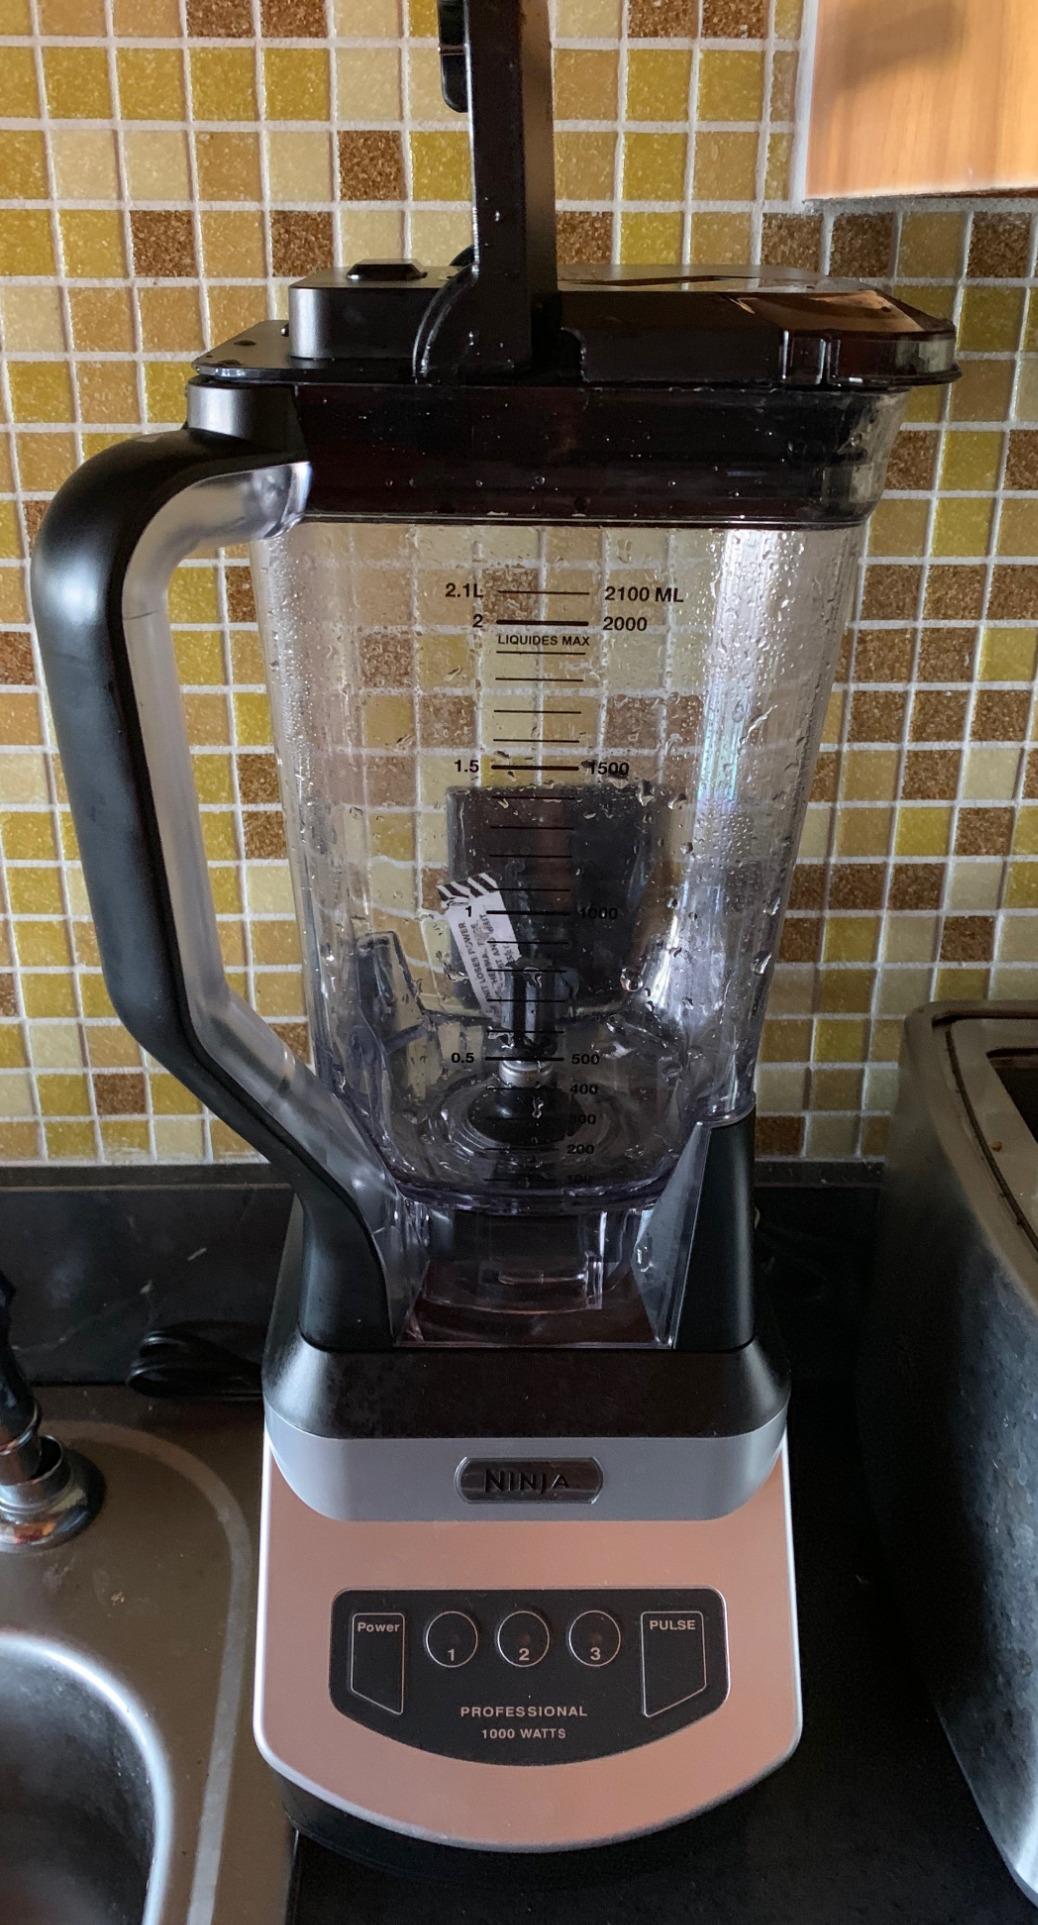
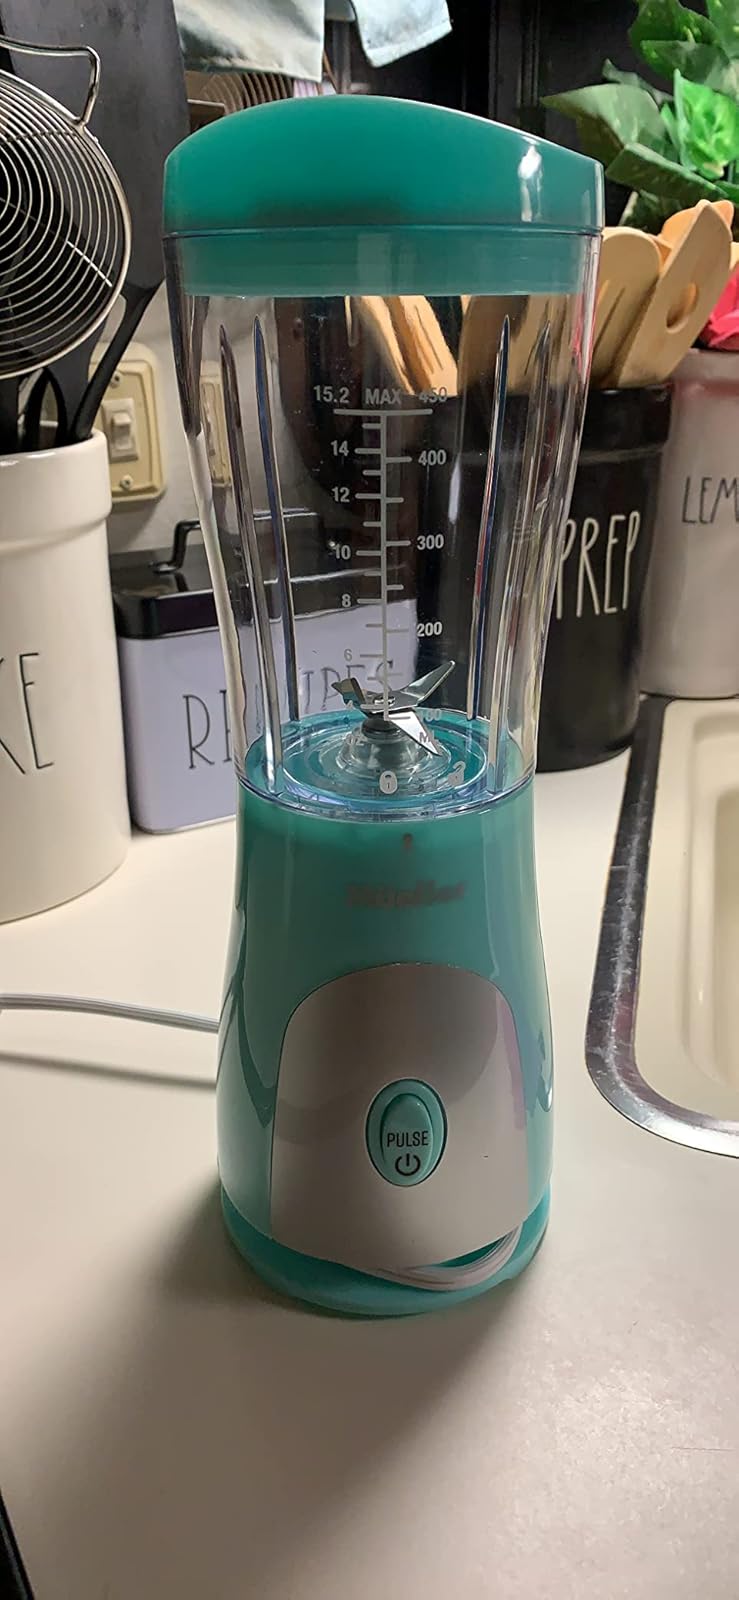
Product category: items_blender
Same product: no